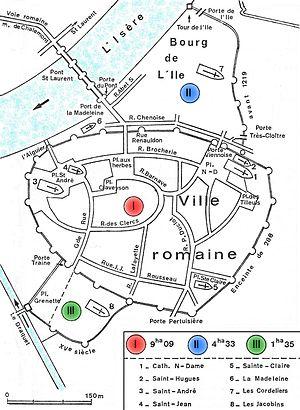
Plan de Grenoble au XIIIe siècle. L'enceinte romaine du IIIe est volontairement représentée dans sa totalité, mais les deux extensions du XIIIe vont faire détruire une partie de celle-ci.
L’histoire de Grenoble couvre plus de 2 000 ans. À l'époque gallo-romaine, le bourg gaulois porte le nom de Cularo puis de Gratianopolis et voit son importance accrue lorsque les Comtes d’Albon la choisissent au début du XIᵉ siècle comme capitale de leur principauté, le Dauphiné. Avec ce nouveau statut, puis trois siècles plus tard l'annexion du Dauphiné au royaume de France, l'économie de Grenoble s'est développée pour devenir une ville parlementaire et militaire, gardienne de la frontière avec les États de Savoie.
L'inondation de Grenoble en 1219 est une catastrophe naturelle qui s'est déroulée dans la plaine de Grenoble durant la nuit du 14 au 15 septembre 1219. Elle a pour origine la rupture d'un barrage naturel formé 28 ans auparavant à environ 30 kilomètres au sud-est de Grenoble, dans la vallée de la Romanche.